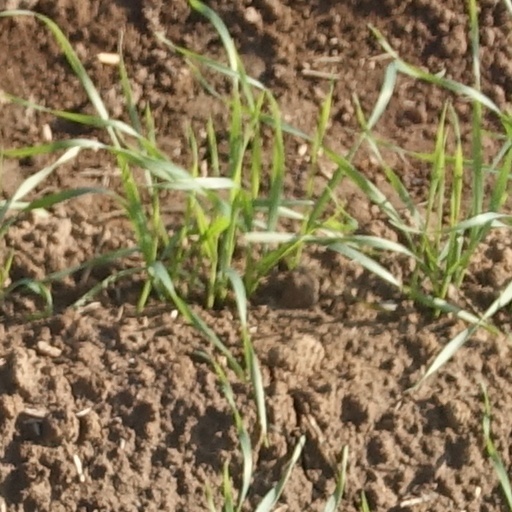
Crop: wheat